Dicladispa armigera

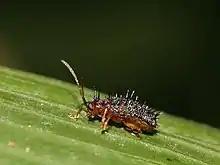
Mature imago on a leaf

Finally the adult beetle, known as an imago, emerges and cuts its way out of the larval tunnel and surrounding leaf. The imago is ~5mm long, and bluish black with a spiny body. The average longevity of the adult is 24 days for the female, and 16 days for the male, although some individuals have been known to live as long as 90 days. Adults have long, well-developed spines on the prothorax and elytra. Four spines project from the metanotum, and the elytra contains a row of ten spines along lateral margins, and nine dorsolateral spines.